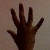
The image shows a hand gesture representing the number 5 in Indian Sign Language.